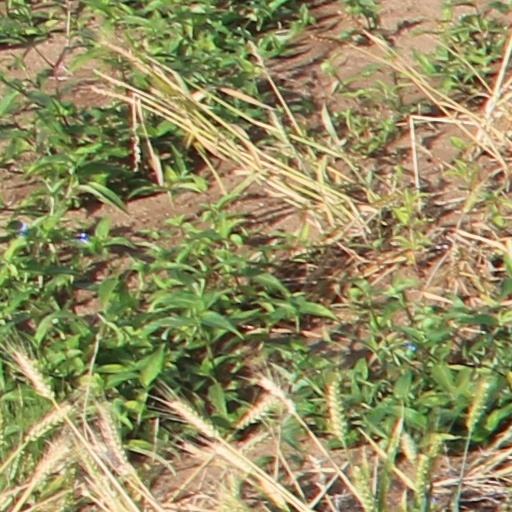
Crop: wheat